Cam Sims

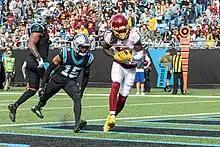
Sims scoring a touchdown against the Carolina Panthers in 2021

Sims recorded his first career touchdown in a Week 6 game against the New York Giants in 2020. Sims caught three passes for a career-high 110 yards in Week 9 against the Giants, the first 100-plus yard game of his career. Sims had five receptions for 92 yards in a Week 13 win against the Pittsburgh Steelers. Sims finished the 2020 regular season with 32 receptions for 477 yards and one receiving touchdown. Sims made his playoff debut in the Wild Card round against the Tampa Bay Buccaneers and was the team's leading receiver, catching seven passes for 104 yards.